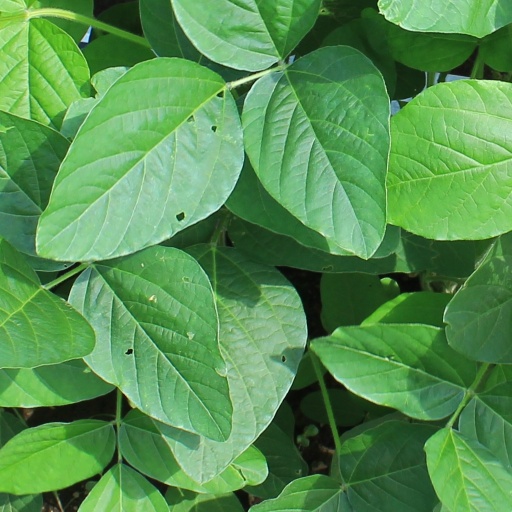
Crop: soybean